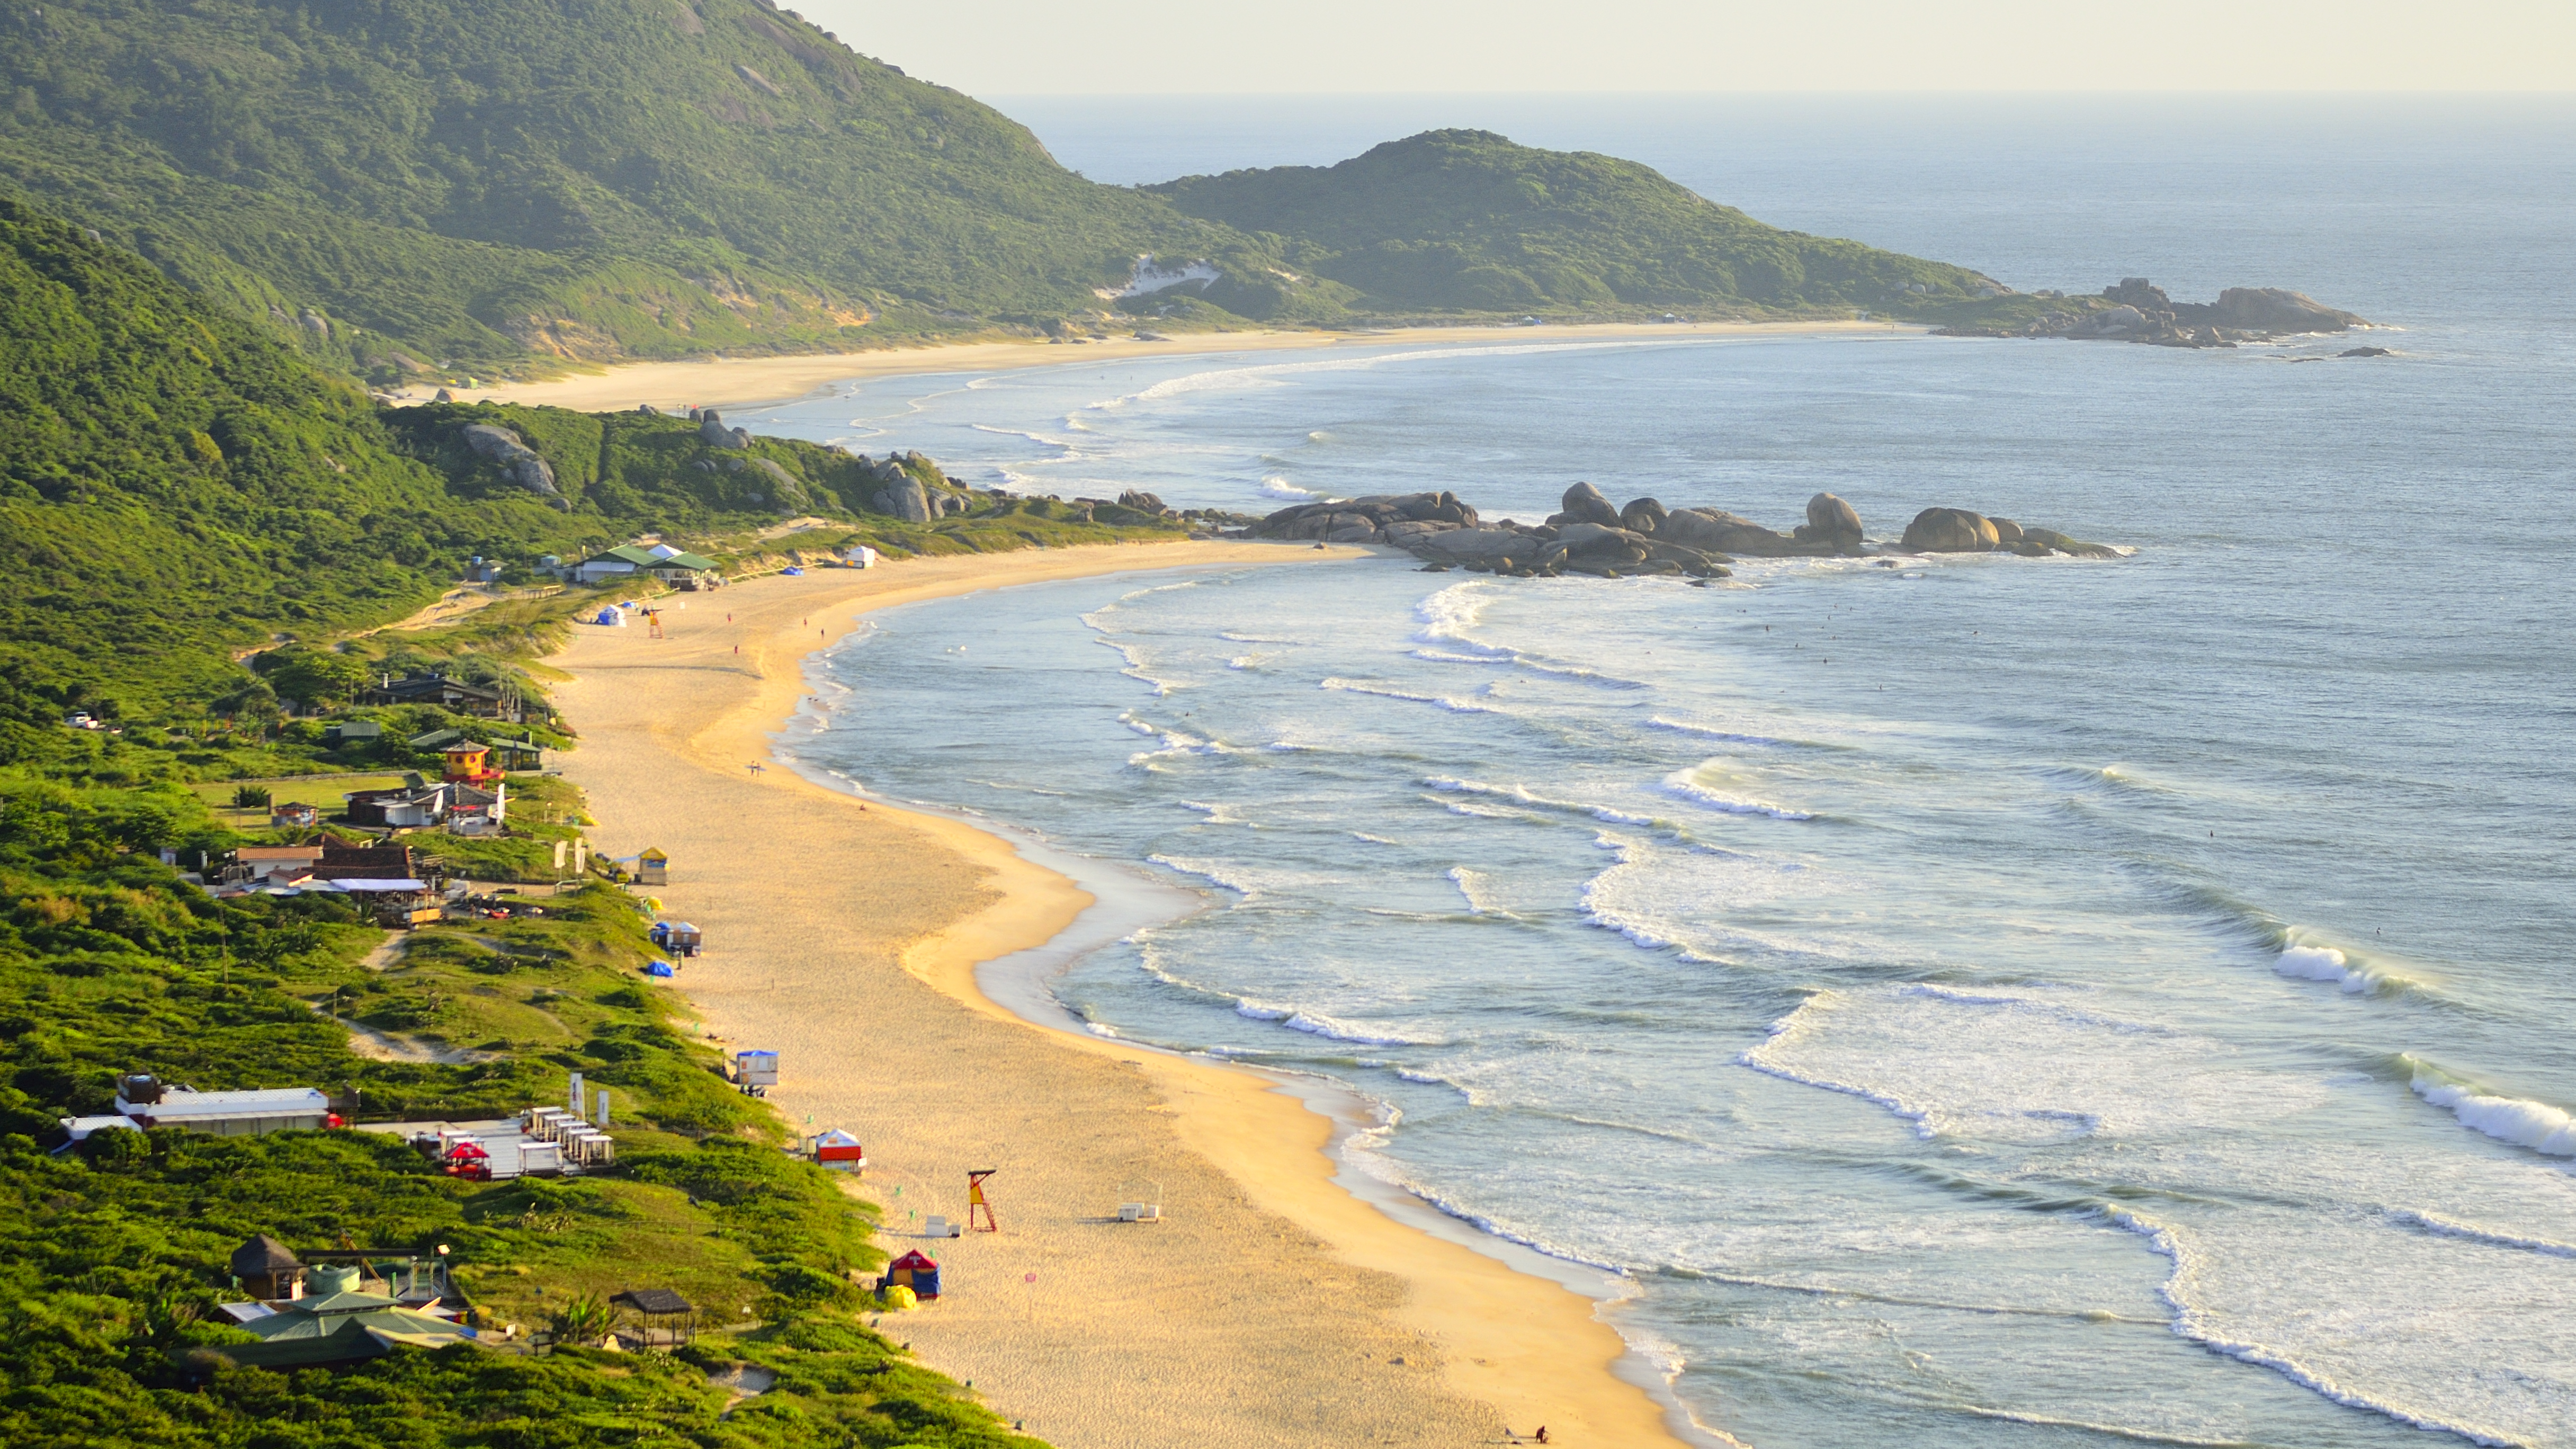
beach, sea, coast, ocean, shore, vacation, cliff, cove, bay, terrain, body of water, arena, mar, verano, sol, praia, florianopolis, floripa, vacaciones, santacatarina, cape, landform